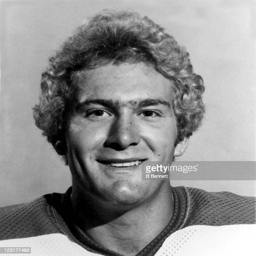
ice hockey defenceman poses for a portrait